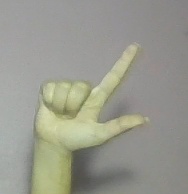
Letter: laam